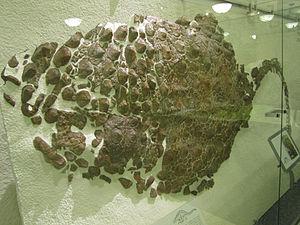
Les Dinosauria, plus communément appelés dinosaures, forment un super-ordre ainsi qu'un clade extrêmement diversifié de sauropsides de la sous-classe des diapsides. Ce sont des archosaures ovipares, ayant en commun une posture érigée et partageant un certain nombre de synapomorphies telles que la présence d'une crête deltopectorale allongée au niveau de l'humérus et un acetabulum perforant le bassin. Présents dès le milieu du Ladinien, il y a environ 240 Ma, la branche non avienne des dinosaures disparait entièrement lors de l'extinction Crétacé-Paléogène il y a 66 Ma. Les oiseaux, la branche avienne des dinosaures, a émergé de petits dinosaures théropodes du Jurassique supérieur. Ainsi la survie des oiseaux à cette extinction, leur diversification considérable durant le Cénozoïque, en fait le seul groupe vivant actuel de dinosaures.